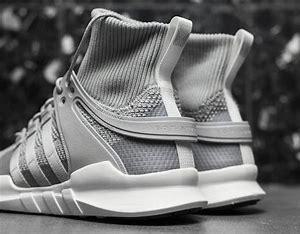
Brand: Adidas
Model: EQT Support Adv